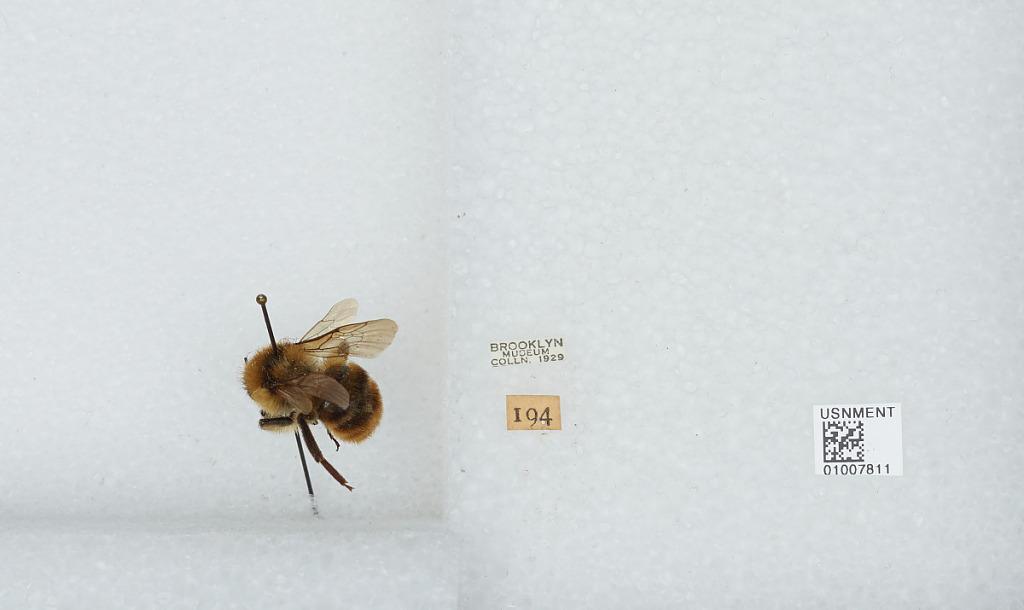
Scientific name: Bombus (Psithyrus) insularis (Smith)